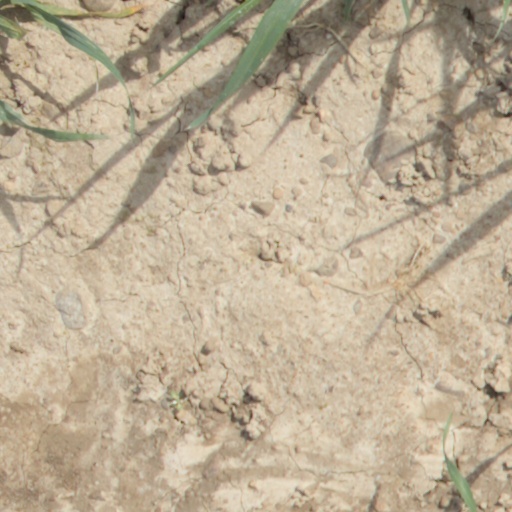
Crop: wheat